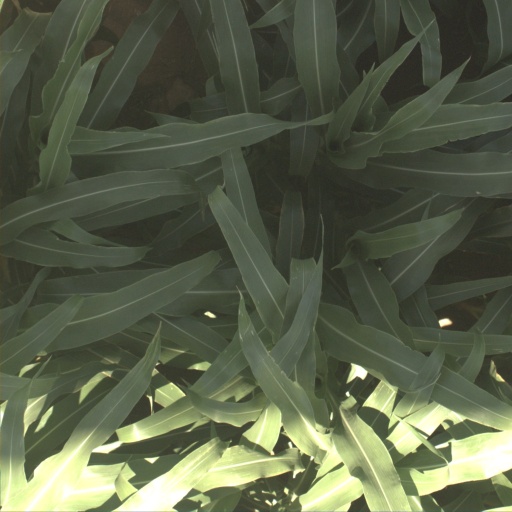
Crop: sorghum